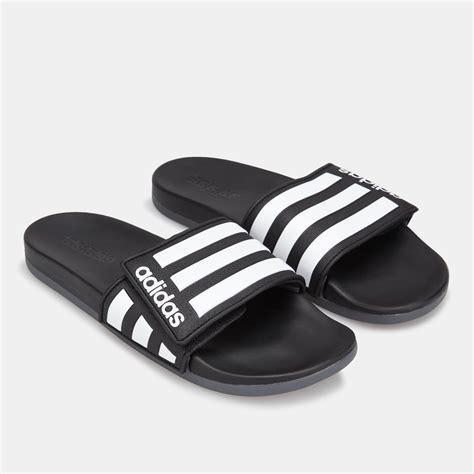
Brand: Adidas
Model: Adilette 22